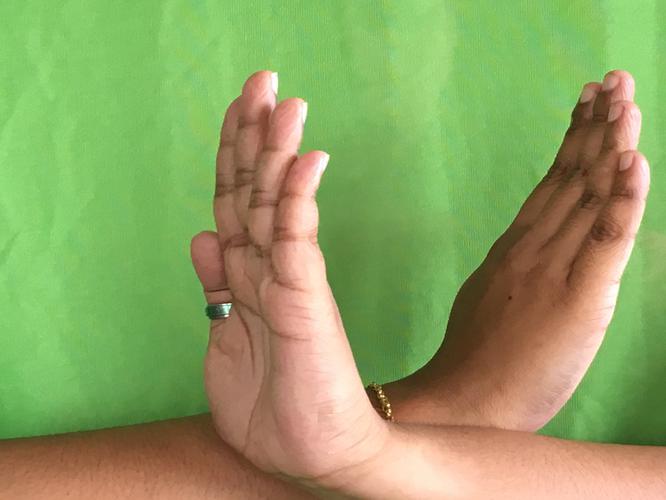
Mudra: Swastikam
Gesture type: double_hand